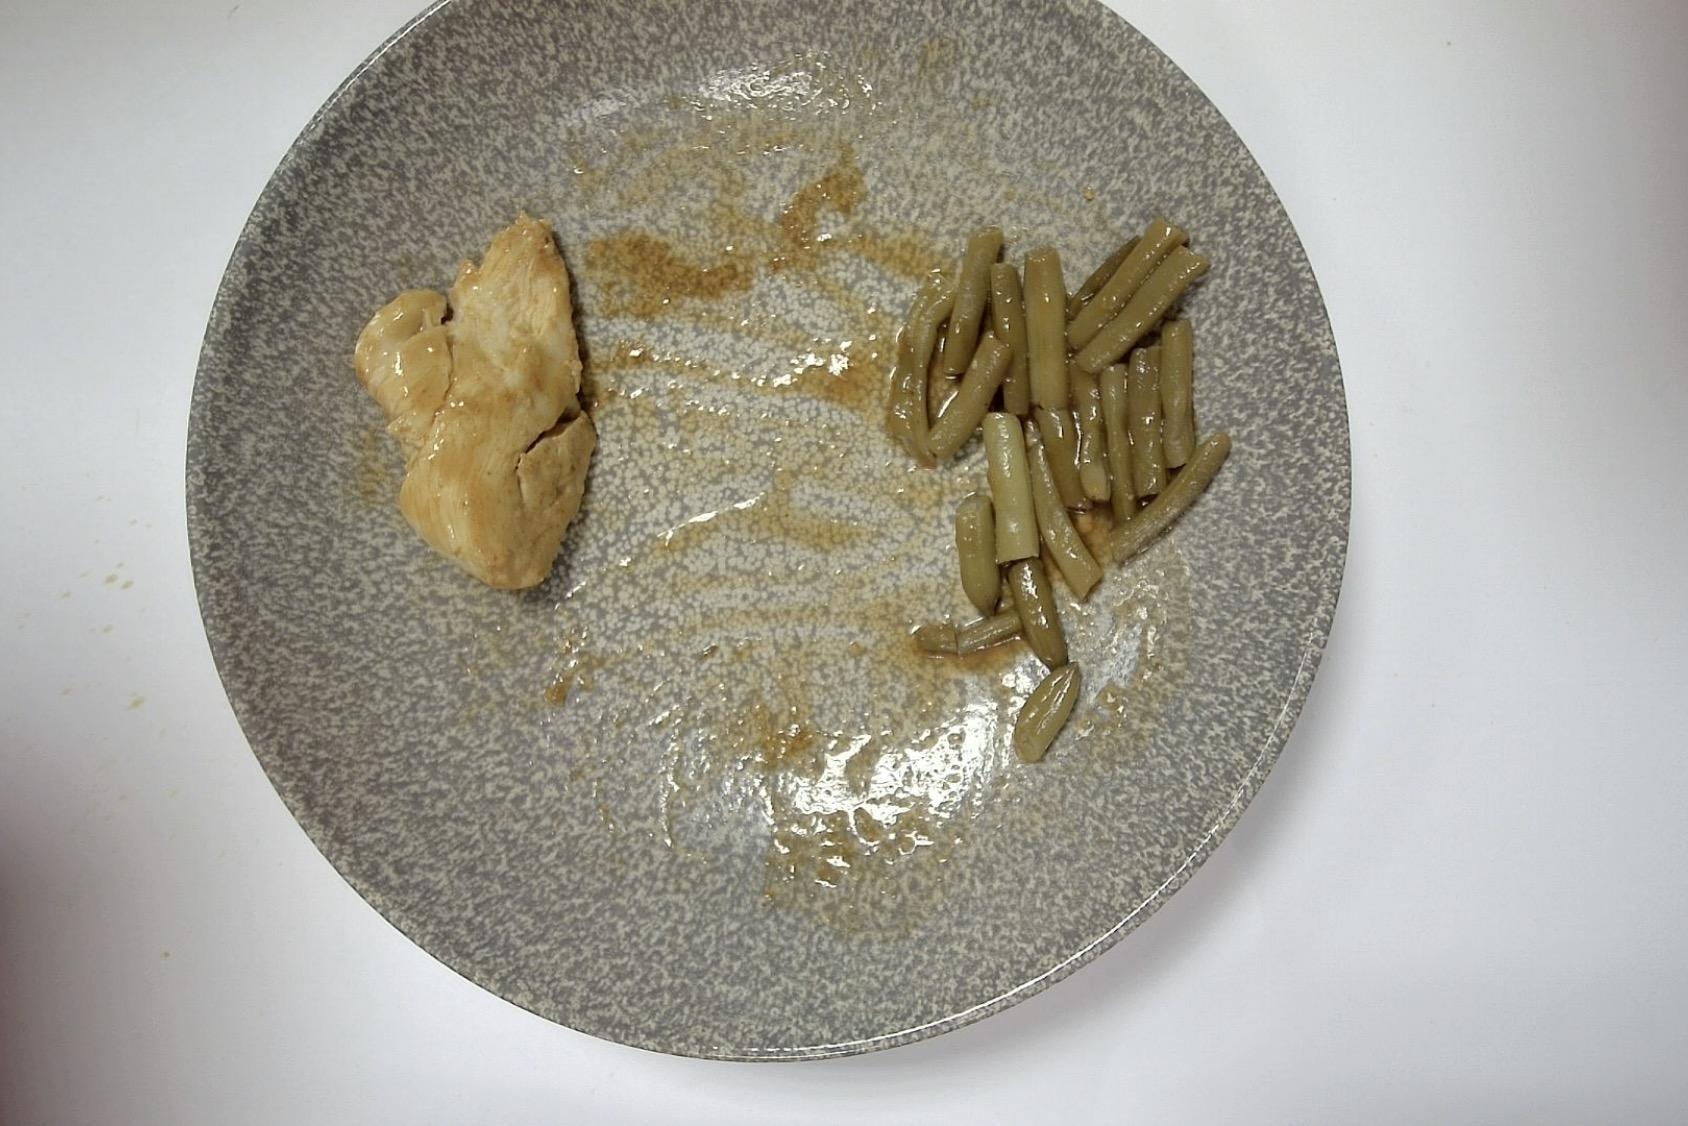
Gericht: Hähnchen mit Grüne Bohnen , Kartoffelpüree und Bratenjus
Portionsgröße: Normale Portion
Zutaten: Kartoffelpüree , Grüne Bohnen , Bratenjus, Hähnchen
Gewicht vorher: 341 g
Kalorien vorher: 326,76 kcal
Gewicht nachher: 271 g
Kalorien nachher: 259,683 kcal